We'll Live Till Monday

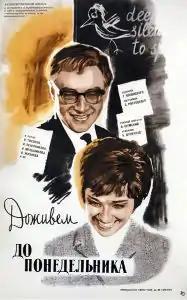
Film poster

We'll Live Till Monday (translit. Dozhivyom do ponedelnika) is a 1968 Soviet romantic drama film directed by Stanislav Rostotsky. It was entered into the 6th Moscow International Film Festival where it won the Golden Prize. The film is about the life of an ordinary Moscow school with all its joys, problems and difficult choices in their lives of students and teachers.